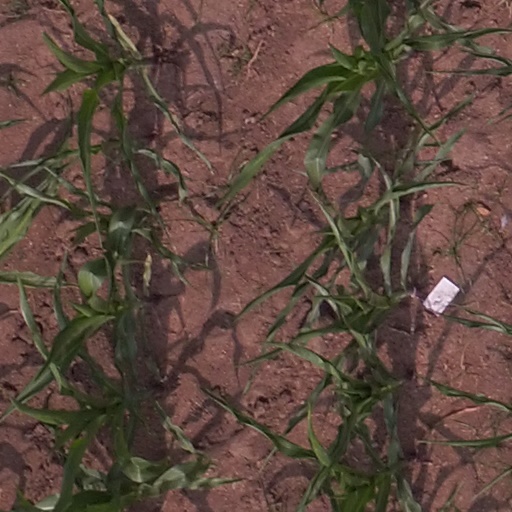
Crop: maize; corn